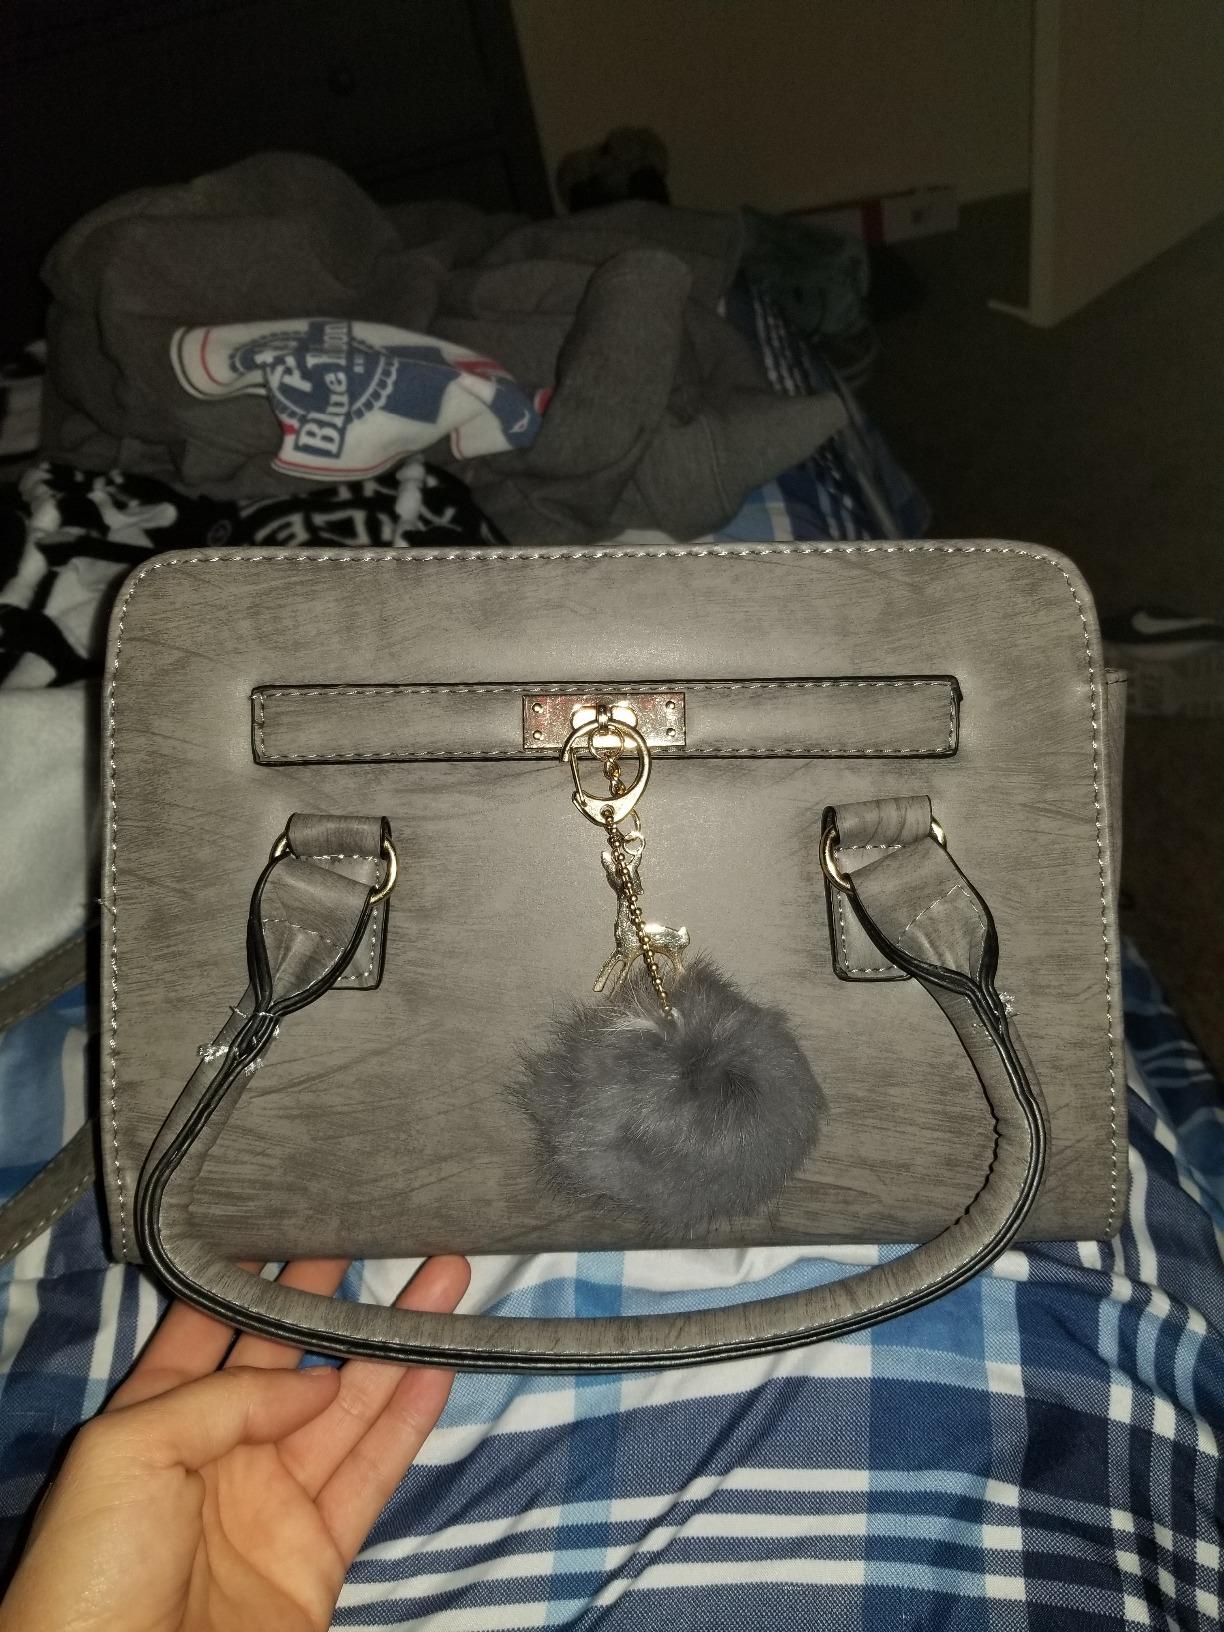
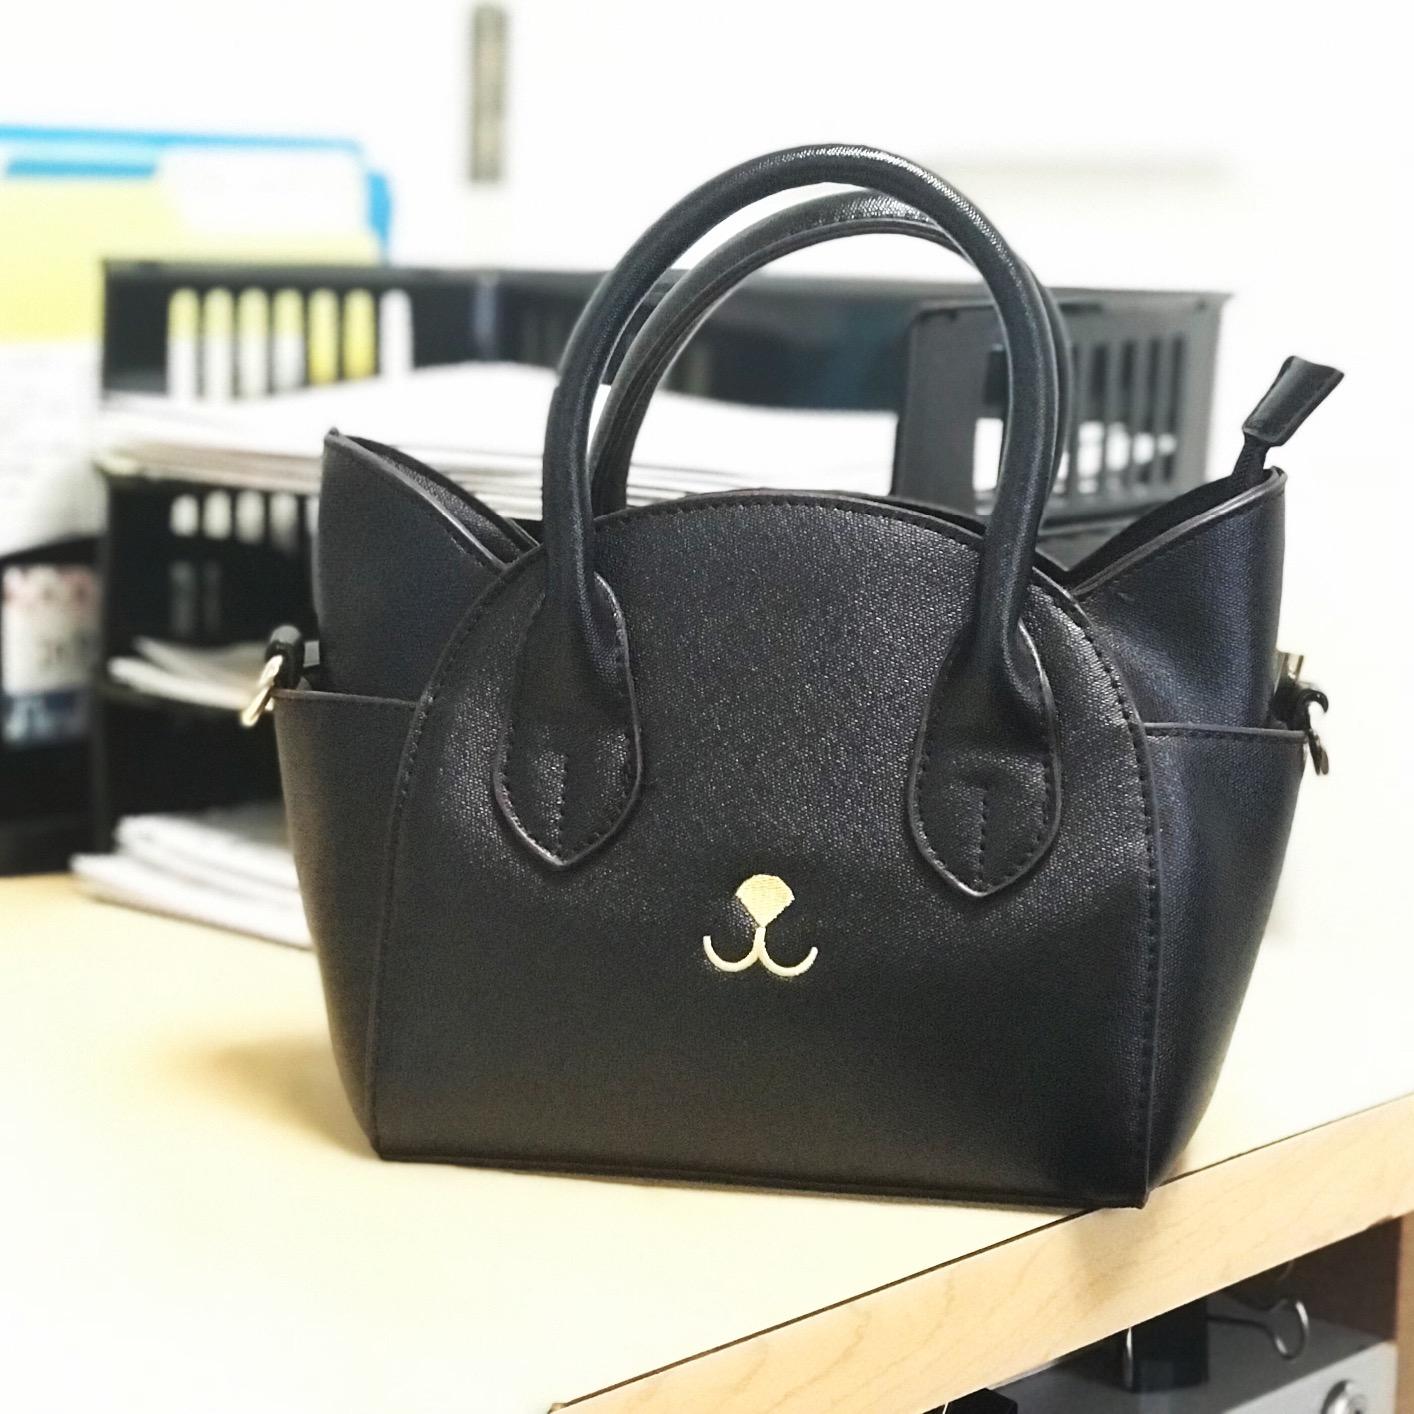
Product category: accessories_handbag
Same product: no